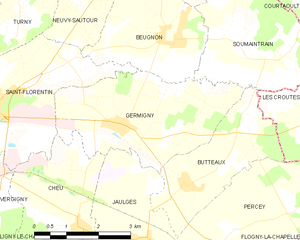
Carte des communes françaises Germigny